Conquering Horse

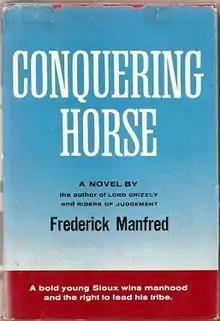
First edition(publ. McDowell, Obolensky)

Conquering Horse is Frederick Manfred's first novel in a five-volume series he called "The Buckskin Man Tales". It tells a mythic story about Indian life on the Great Plains before the arrival of white people to the region. Film director/writer Michael Cimino and producer Michael Gruskoff attempted to adapt Manfred's novel to film, but the project, which was in development at Universal in 1970, was tabled in 1971 because of budget issues. At one point in 1979, he reached a deal with United Artists to make the film, under the condition "Heaven's Gate" was a hit. The movie bombed, so this never came to fruition either.